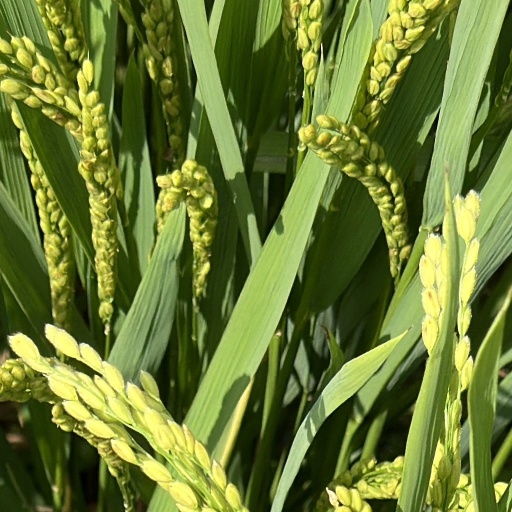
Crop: rice